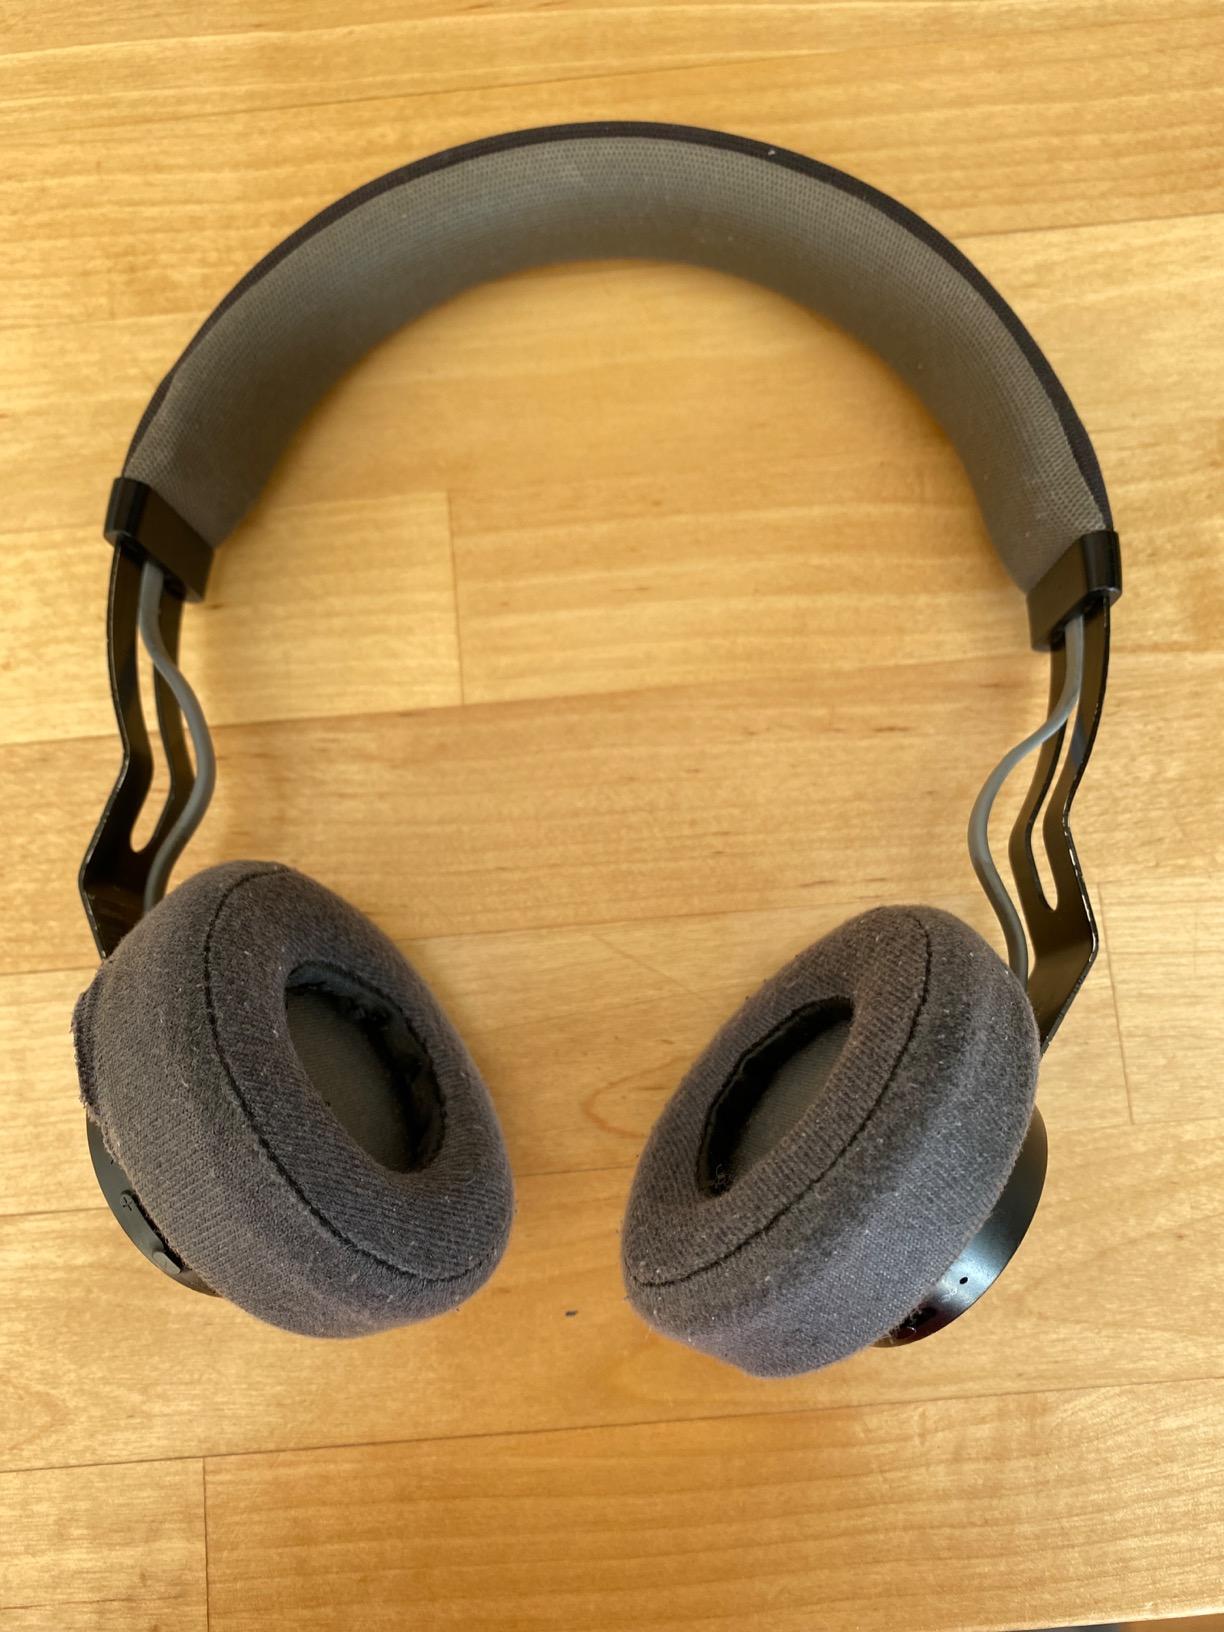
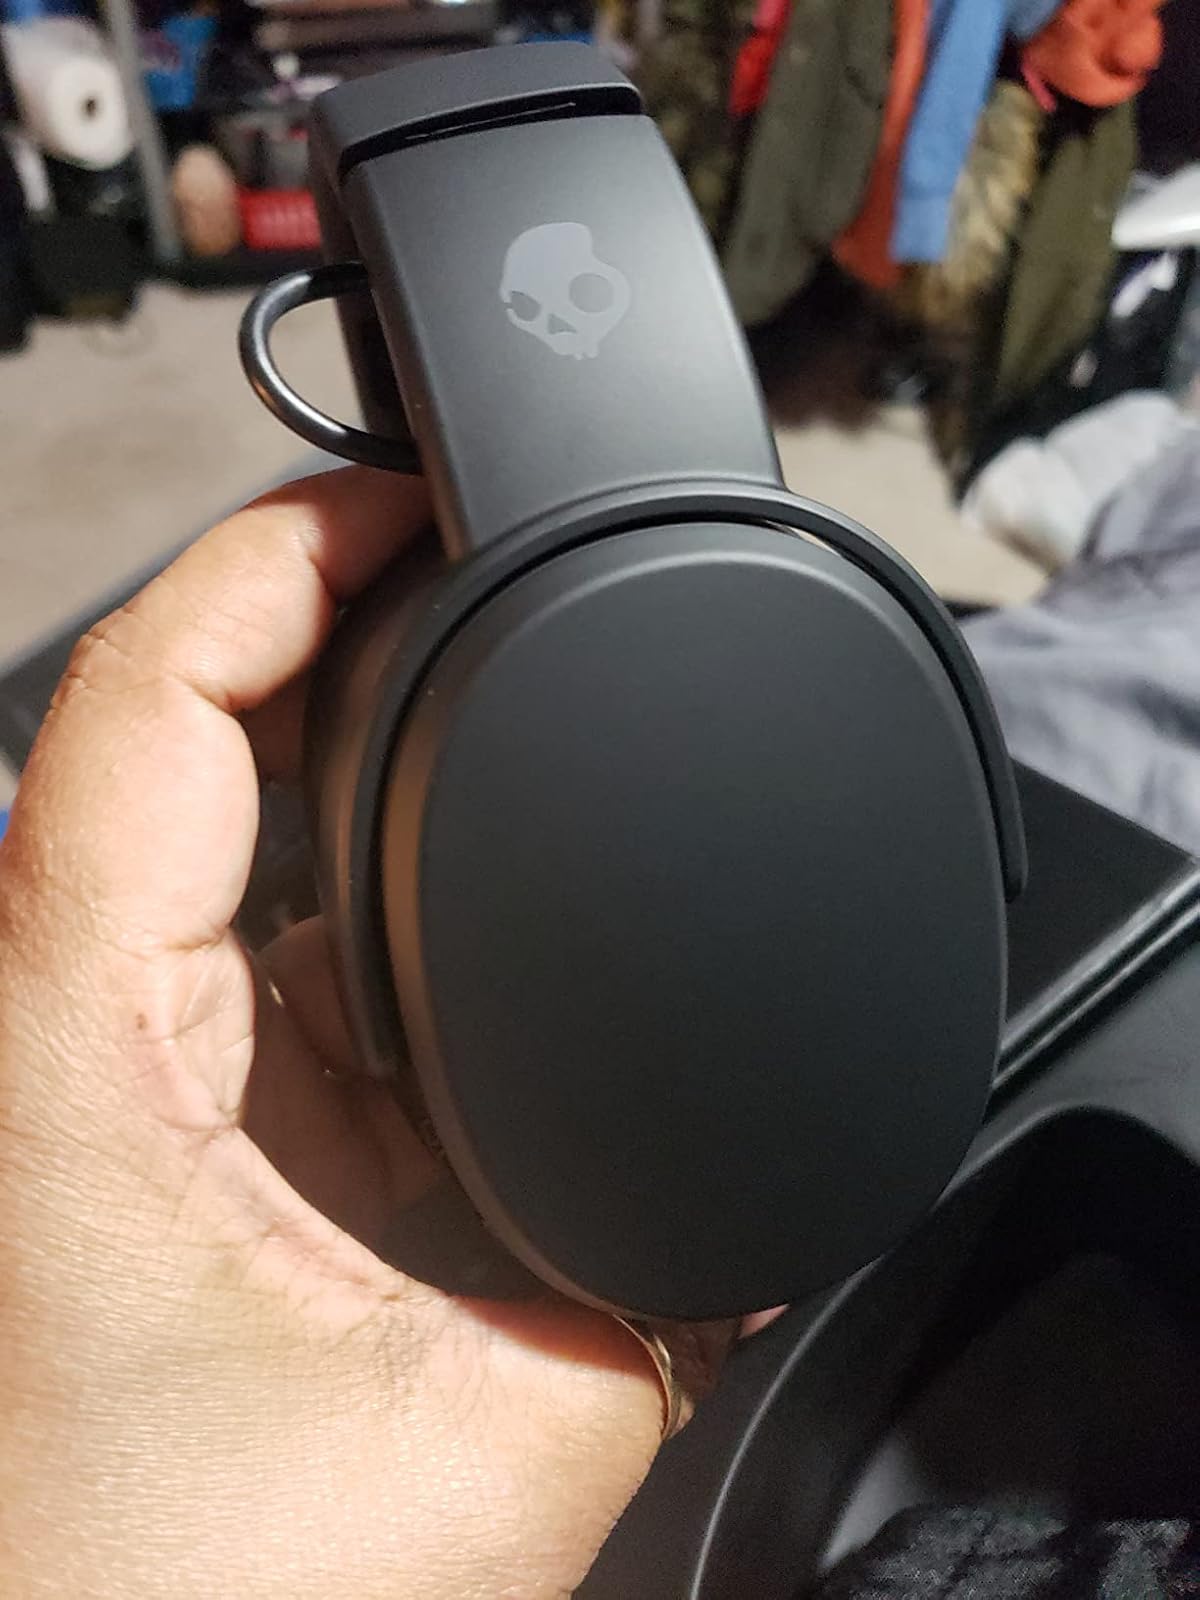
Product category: headphones
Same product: no